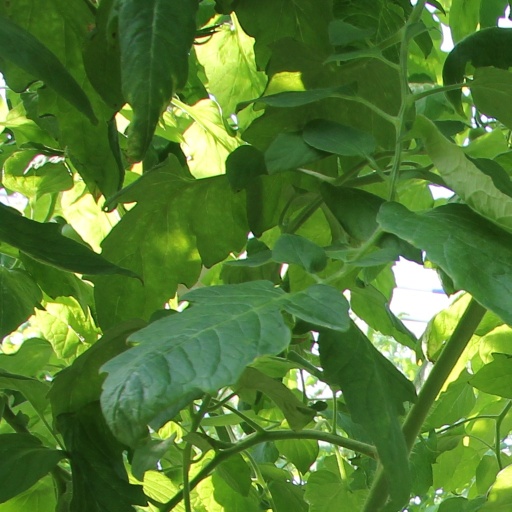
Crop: tomato